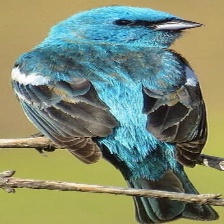
Species: LAZULI BUNTING
Scientific name: PASSERINA AMOENA
ImageNet parent category: indigo_bunting